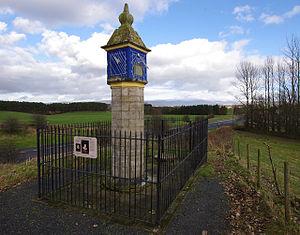
Le pilier de la Comtesse est un monument du XVIIᵉ siècle dans la commune britannique d’Eamont Bridge, dans le comté anglais de Cumbria, non loin du château de Brougham. Tout comme ce dernier, elle fait partie des propriétés de l’English Heritage.